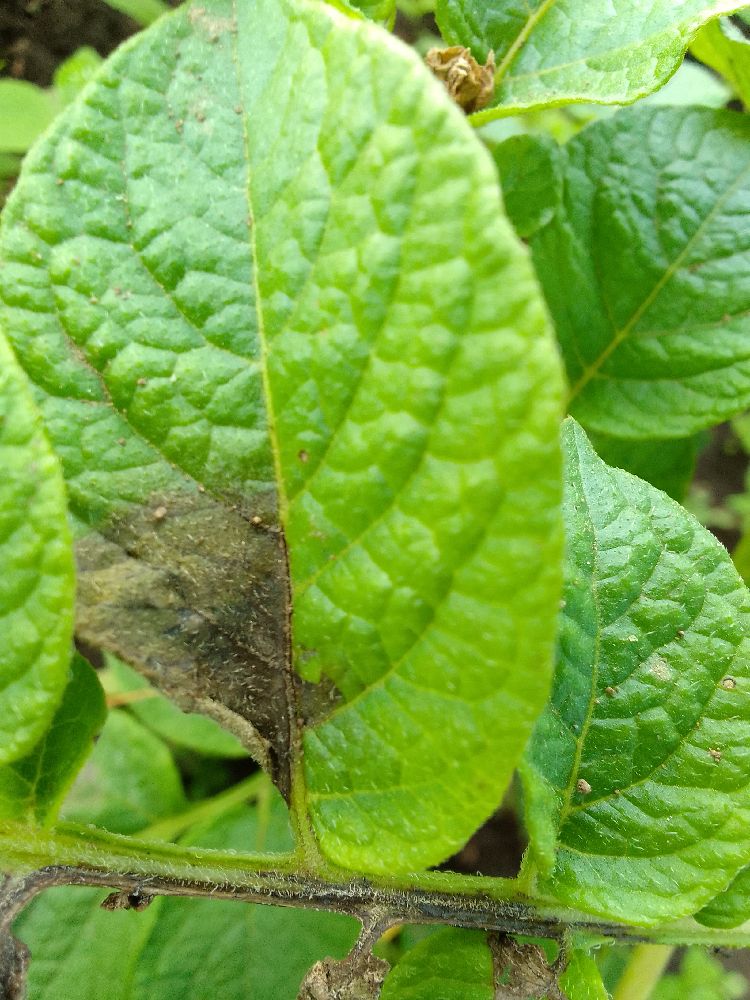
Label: Late blight